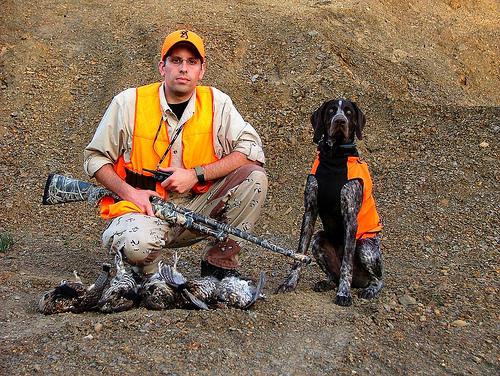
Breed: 211-n000059-German_short_haired_pointer